"Weird Al" Yankovic

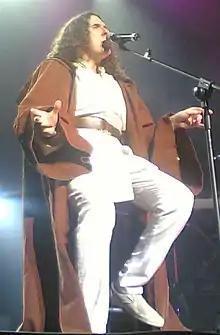
Yankovic performing "The Saga Begins" in Auckland, New Zealand, on March 10, 2007. Both Don McLean and George Lucas have reportedly expressed approval of the parody.

Yankovic is well known for creating parodies of contemporary radio hits, which typically make up about half of his studio releases. Unlike other parody artists such as Allan Sherman, Yankovic and his band strive to keep the backing music in his parodies the same as the original, transcribing the original song by ear and re-recording the song for the parody. In some cases, after Yankovic has requested that the original band allow his parody, the band will offer to help out with the recreation: Dire Straits members Mark Knopfler and Guy Fletcher perform on "Money for Nothing/Beverly Hillbillies*", Yankovic's parody of Dire Straits' "Money for Nothing", while Imagine Dragons provided Yankovic with advice on how to recreate some of the electronic sounds they used for "Radioactive" in Yankovic's parody "Inactive". Yankovic's career in novelty and comedy music has outlasted many of his "mainstream" parody targets, such as Toni Basil, MC Hammer, and Men Without Hats. Yankovic's continued success (including the top 10 single "White & Nerdy" and album "Straight Outta Lynwood" in 2006) has enabled him to escape the one-hit wonder stigma often associated with novelty music.